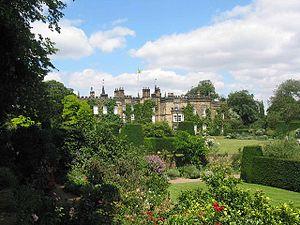
Orgueil et Préjugés est une mini-série britannique de 226 minutes en 5 épisodes, diffusée du 13 janvier au 10 février 1980 sur BBC Two. Mise en scène par Cyril Coke, produite par Jonathan Powell, sur un scénario de Fay Weldon, c'est une adaptation soignée qui se veut fidèle tant à l'intrigue qu'à l'esprit du roman Orgueil et Préjugés de Jane Austen, la cinquième de la BBC et la dernière produite essentiellement en vidéo avant la version de 1995, Orgueil et Préjugés qui est filmée. Cette adaptation, où, comme dans le roman éponyme, tout est présenté du seul point de vue d'Elizabeth Bennet, met en valeur deux éléments présents dans le roman : l'attachement à sa famille d'Elizabeth Bennet et l'importance du thème du mariage.
Pemberley est une propriété fictive citée dans le roman Orgueil et Préjugés, l'œuvre la plus célèbre de la femme de lettres britannique Jane Austen, paru en 1813. C'est le domaine et la résidence ancestrale de Mr Darcy, le principal personnage masculin du récit. Ce domaine imaginaire, situé dans le Derbyshire, à cinq miles de la petite ville tout aussi fictive de Lambton, est considéré par ceux qui ont la chance de le fréquenter comme un endroit « délicieux » et un modèle inimitable. Il est décrit de façon beaucoup plus précise et détaillée que tous les autres domaines présentés dans ses six romans.